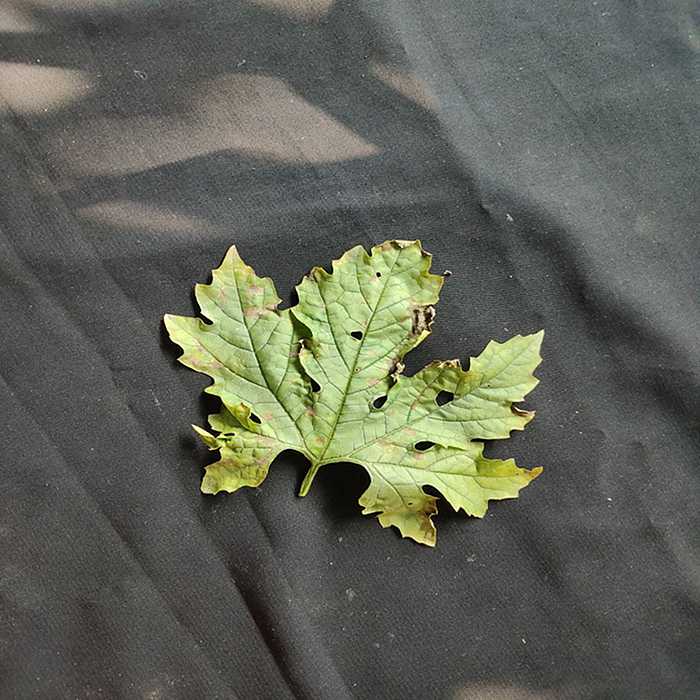
Plant: Bitter Gourd
Label: Downey mildew